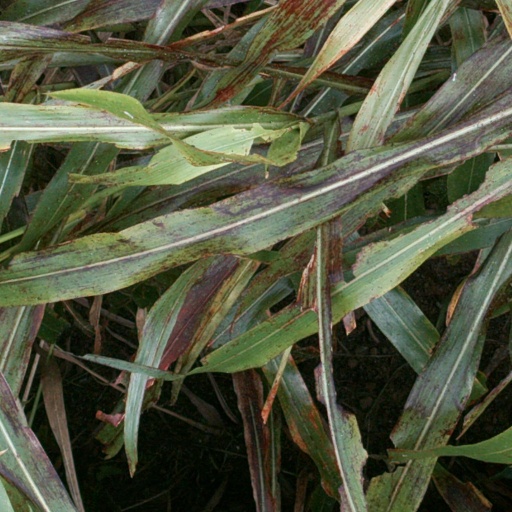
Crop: sorghum